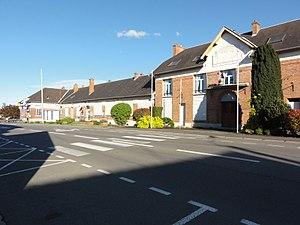
Beautor est une commune française, située dans le département de l’Aisne en région Hauts-de-France.